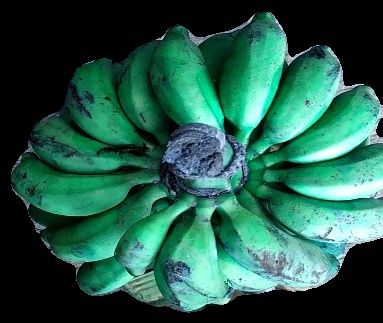
Variety: rasbale
Grade: grade3